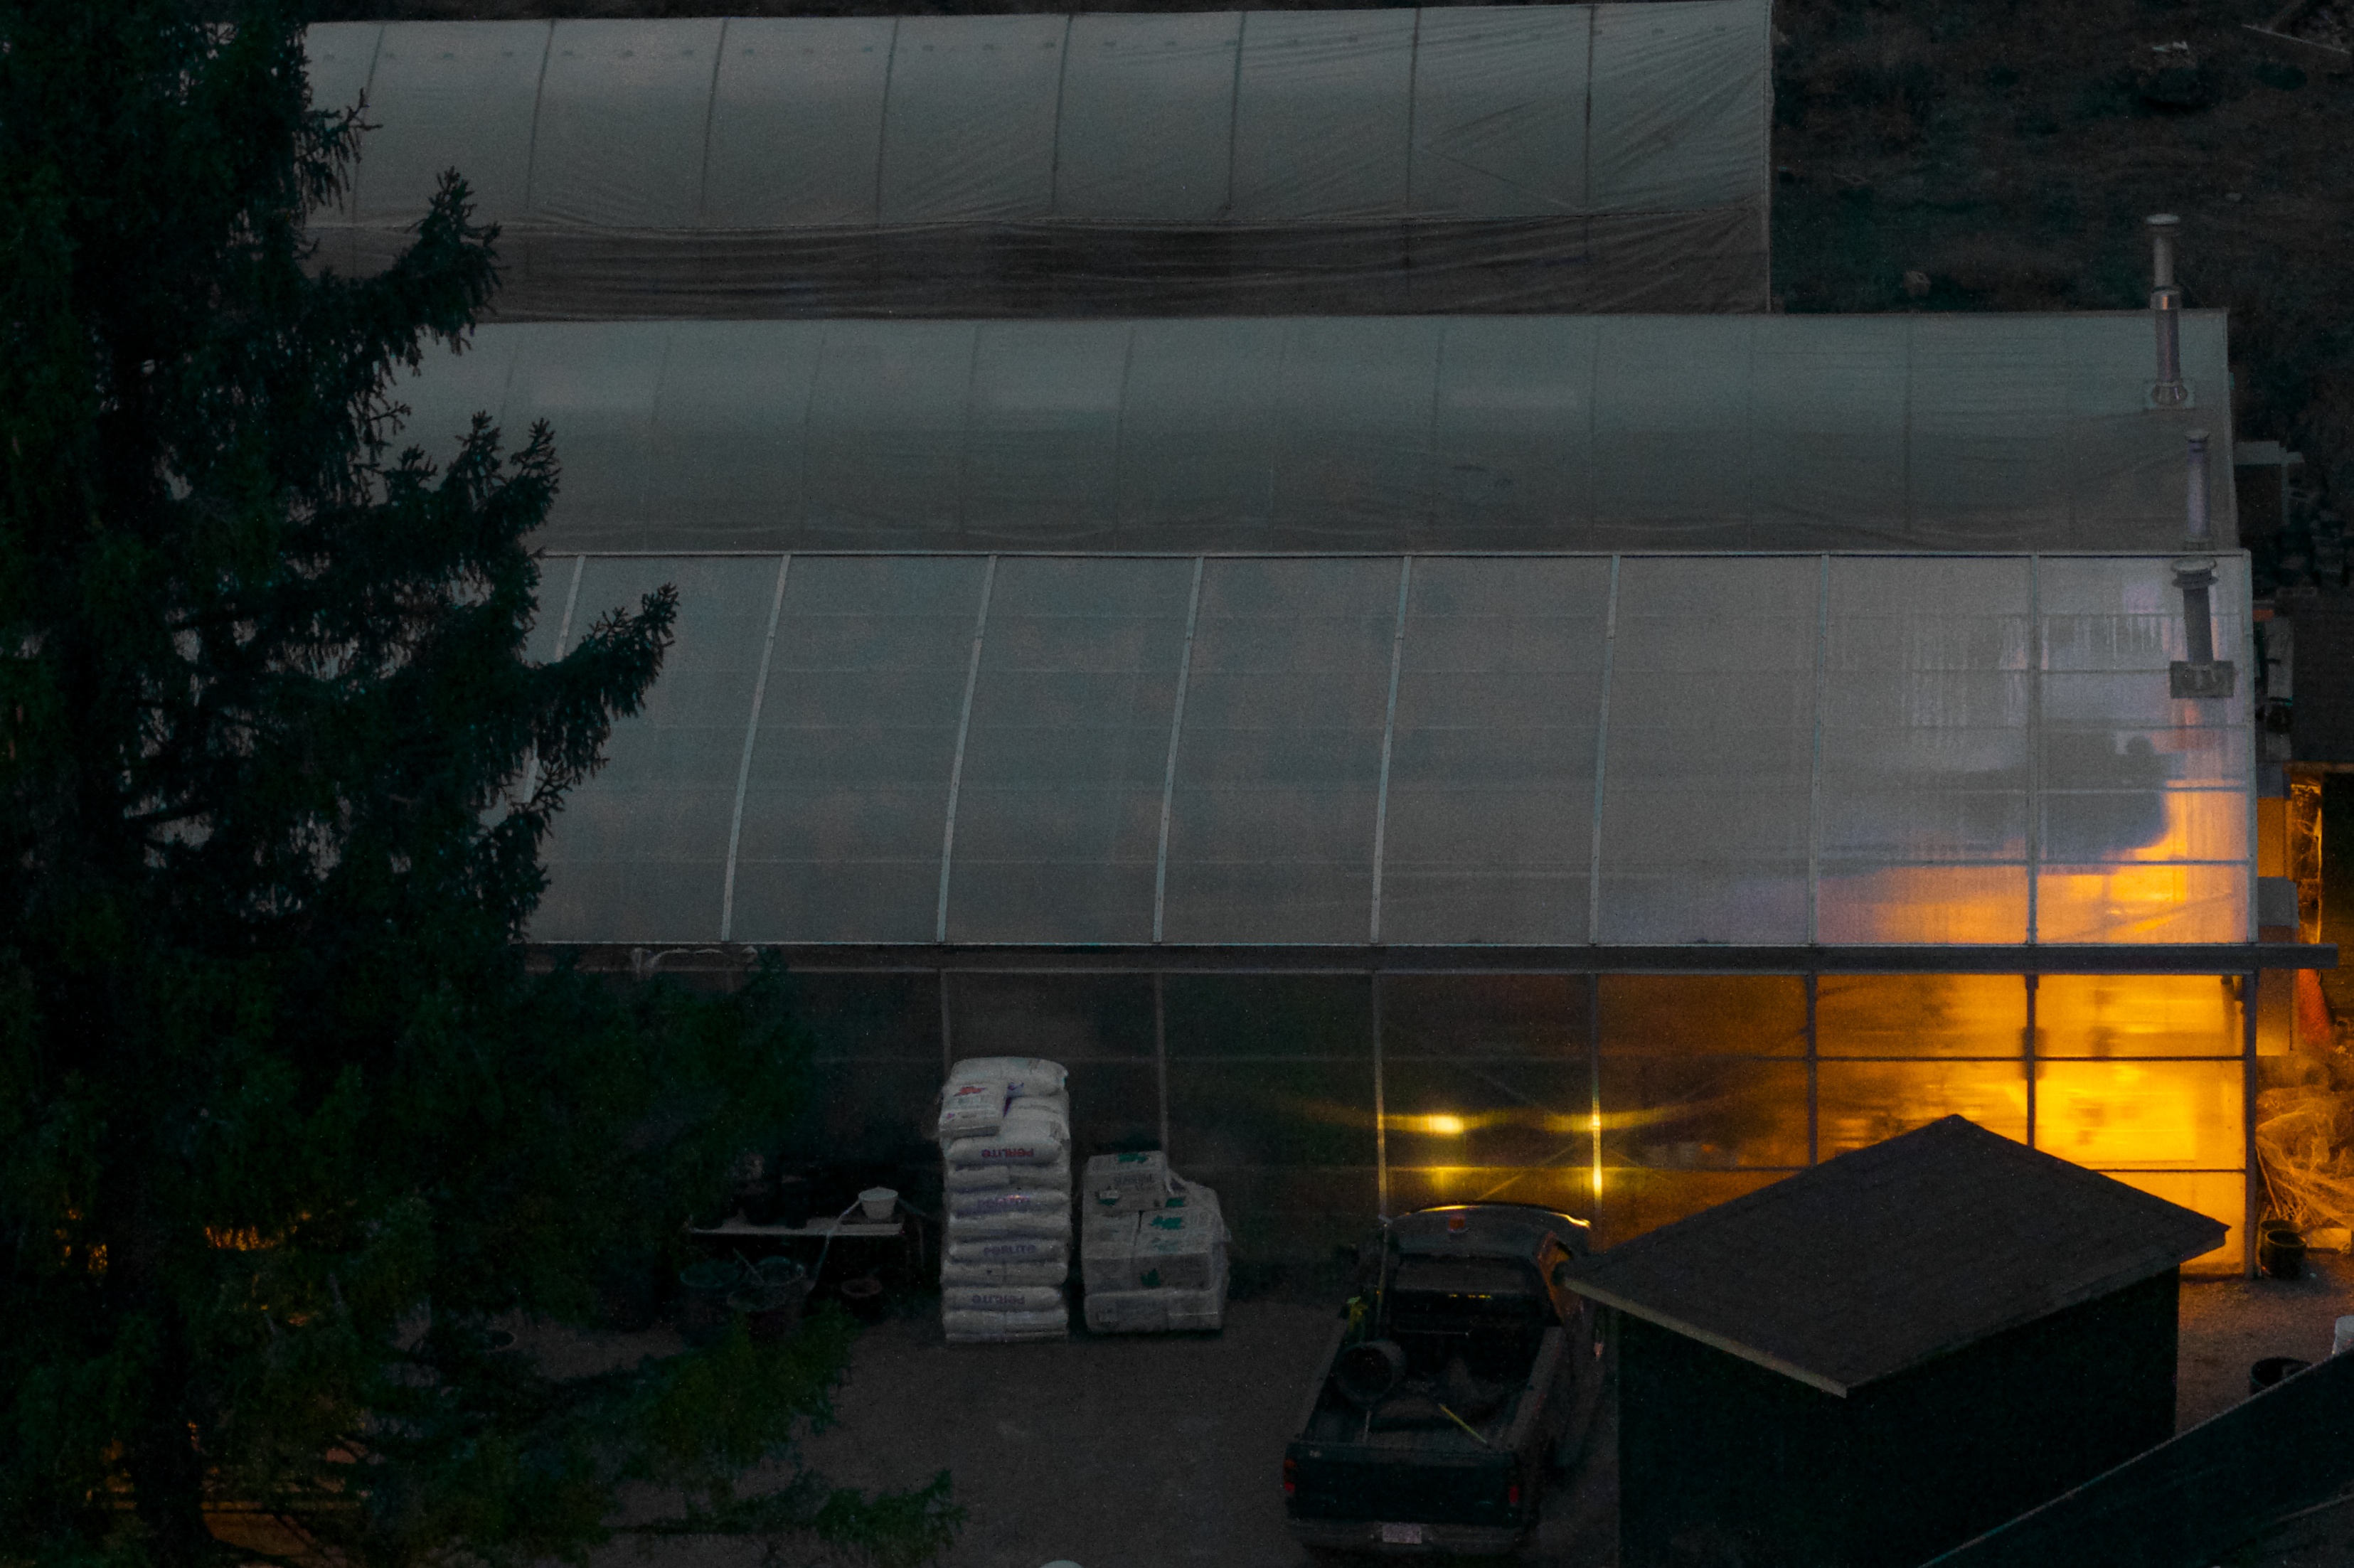
light, house, sunlight, facade, lighting, interior design, screenshot